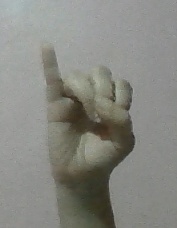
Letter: meem